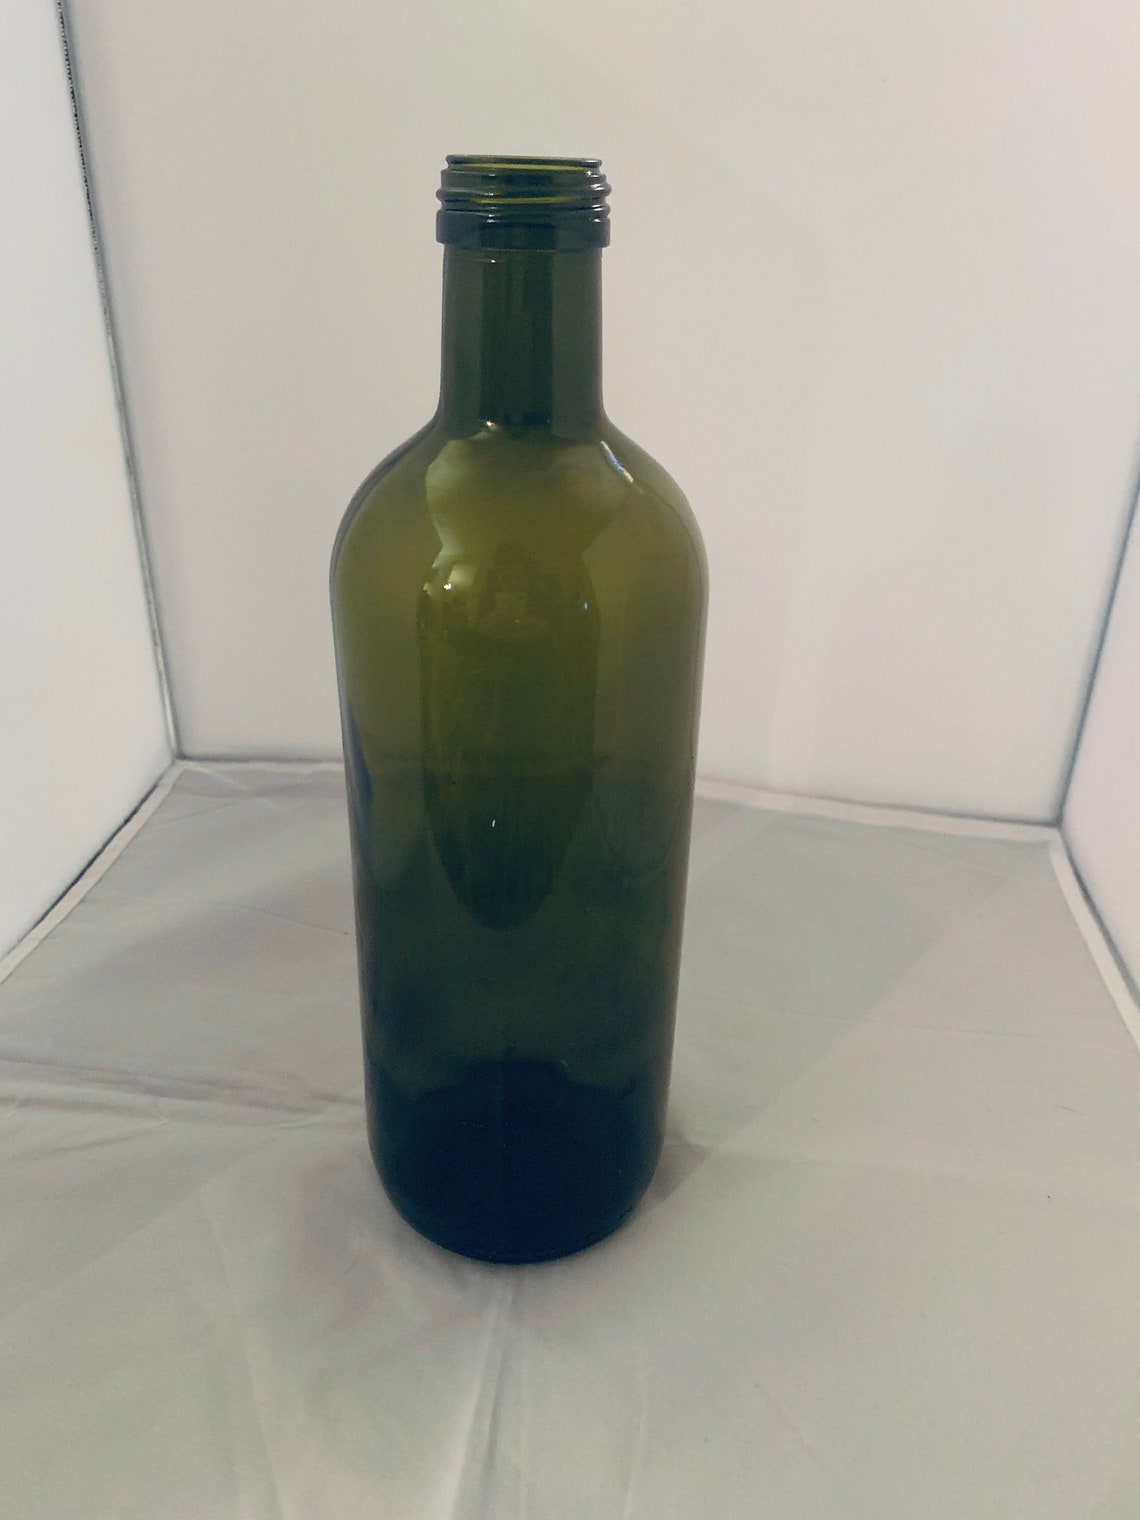
Waste category: glass